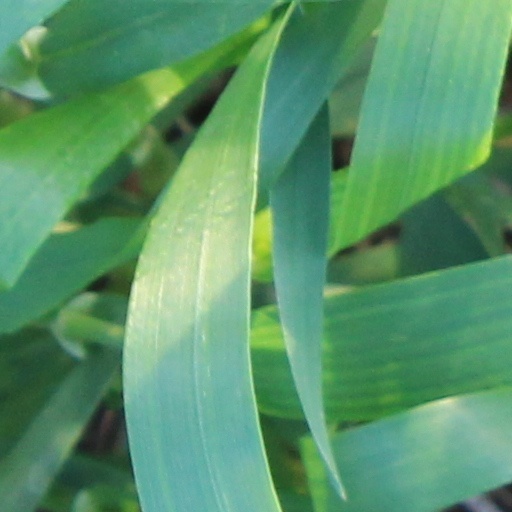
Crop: wheat